Arto Javanainen

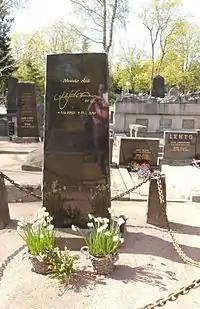

On January 26, 2011, Javanainen died in a Turku, Finland hospital after battling a long illness. He was 51 years old. He is survived by a wife and two children. Javanainen's son, Tomas, played ice hockey for FPS, HC Indians and Chiefs, but retired in 2020. He also used to play for Ässät's junior teams.